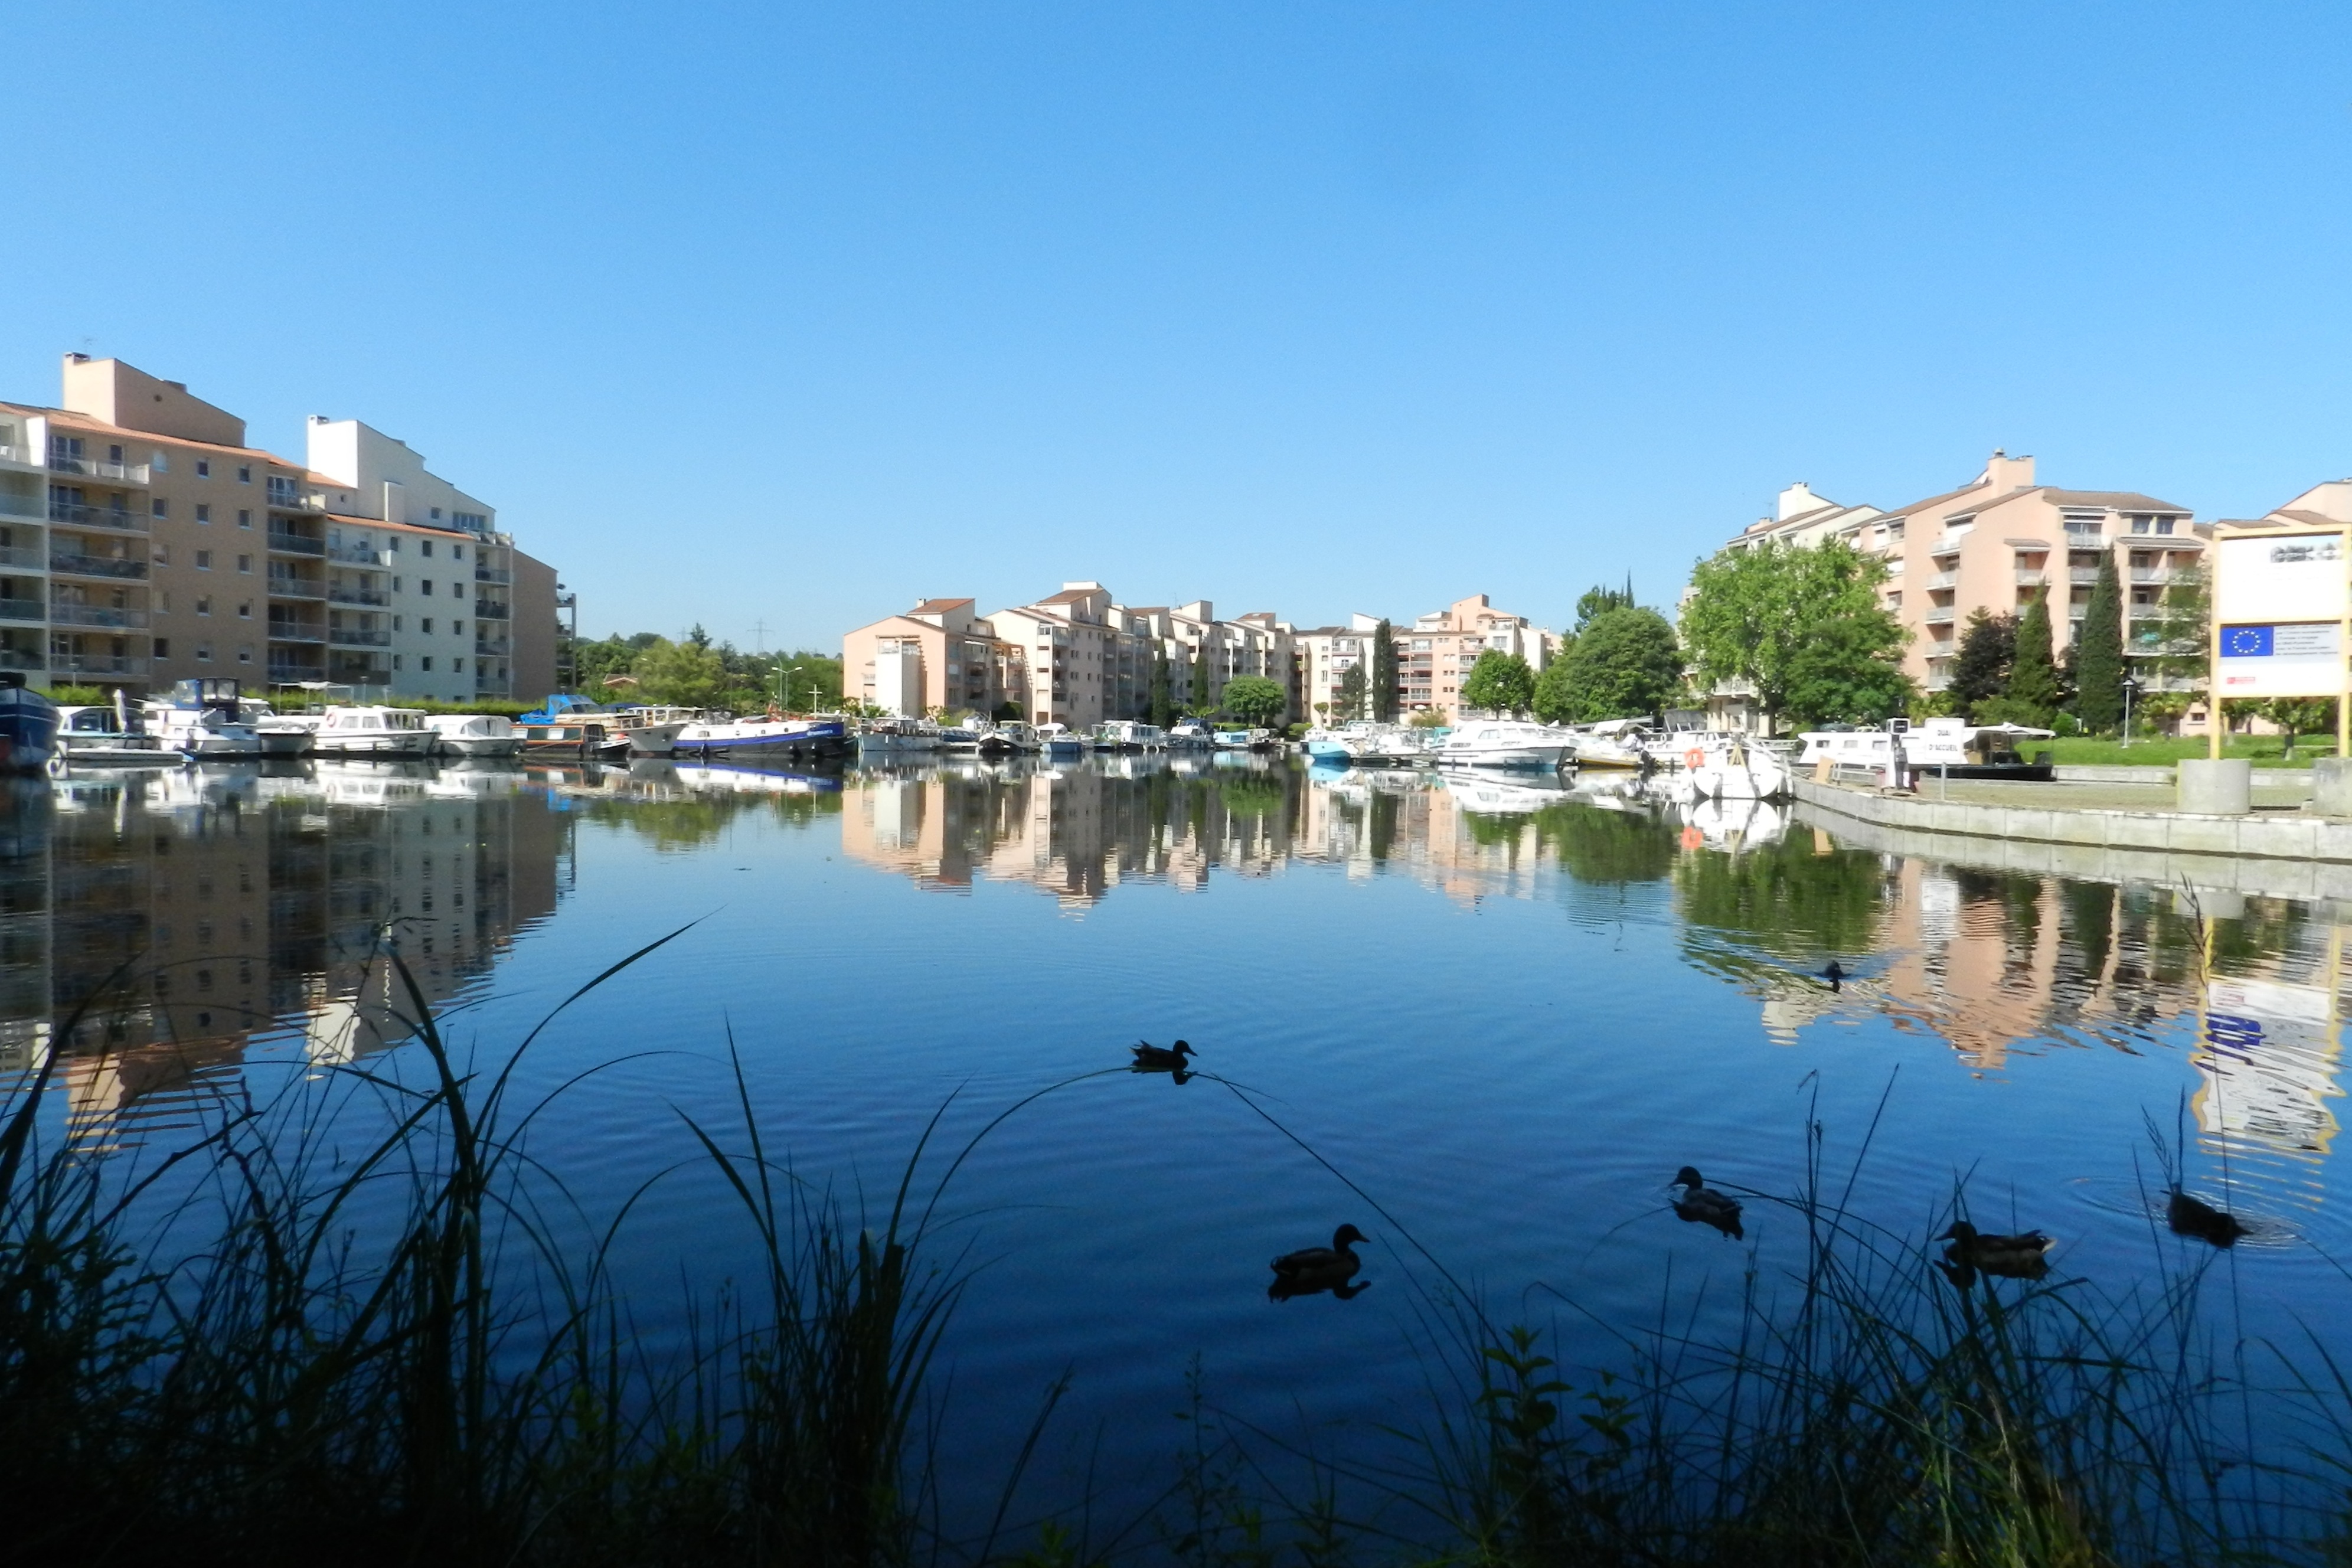
dock, lake, town, city, river, cityscape, panorama, reflection, bay, marina, reservoir, waterway, body of water, water's edge, mirror effect, residential area, south port